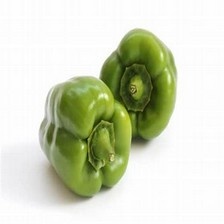
Label: capsicum